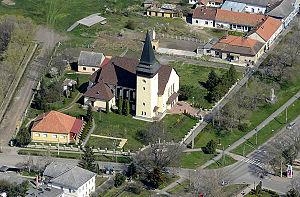
Püspökladány est une ville et une commune du comitat de Hajdú-Bihar en Hongrie.